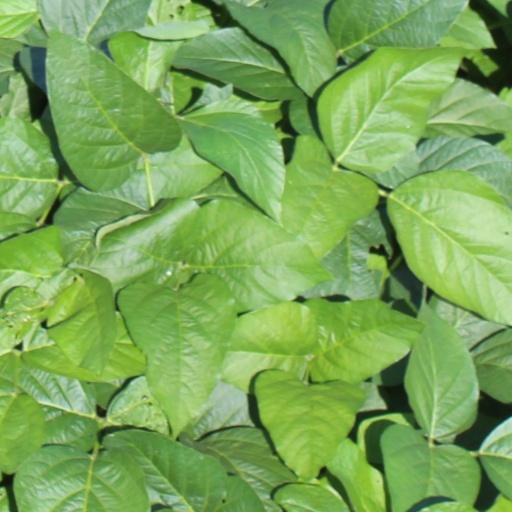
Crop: soybean